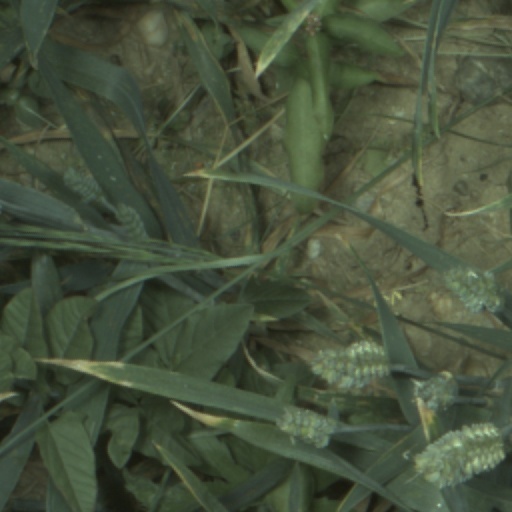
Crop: wheat